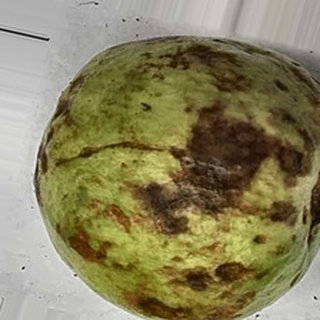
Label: guava_anthracnose